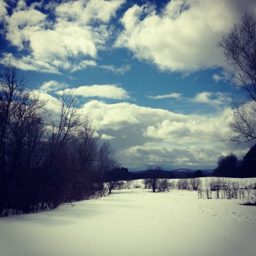
the edge between winter and spring